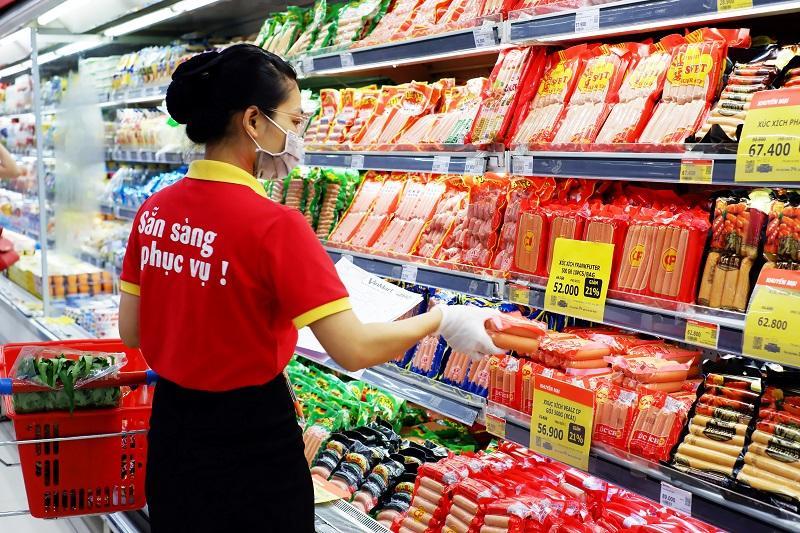
có nhiều mặt hàng xuất hiện ở trên kệ hàng